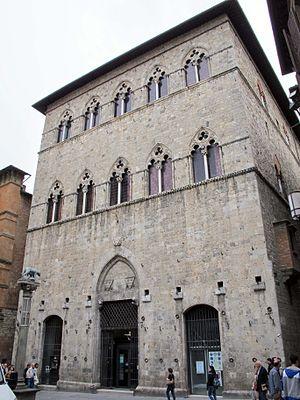
Le palais Tolomei est un bâtiment historique sis à Sienne, sur la via Banchi di Sopra, en face de la Piazza Tolomei.